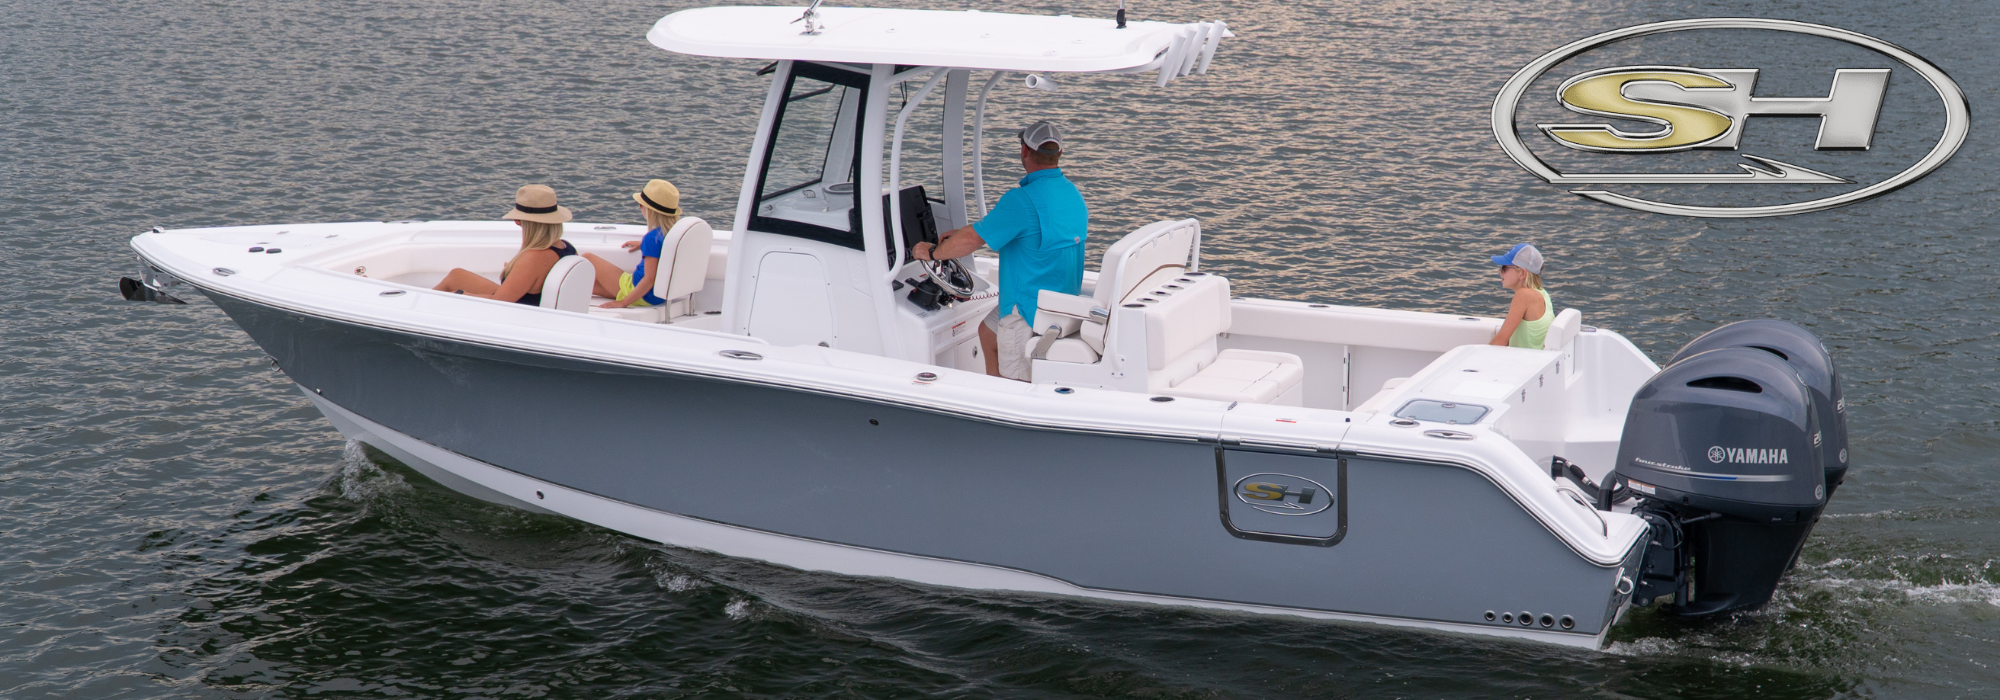
Vehicle type: Ships